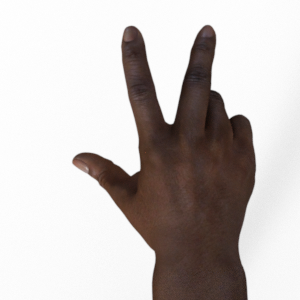
Label: scissors